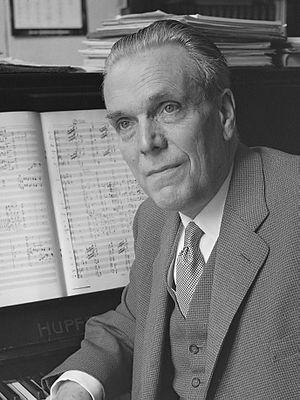
Oscar van Hemel est un compositeur néerlandais d'origine belge, né à Anvers le 3 août 1892 et mort à Hilversum le 9 juillet 1981.